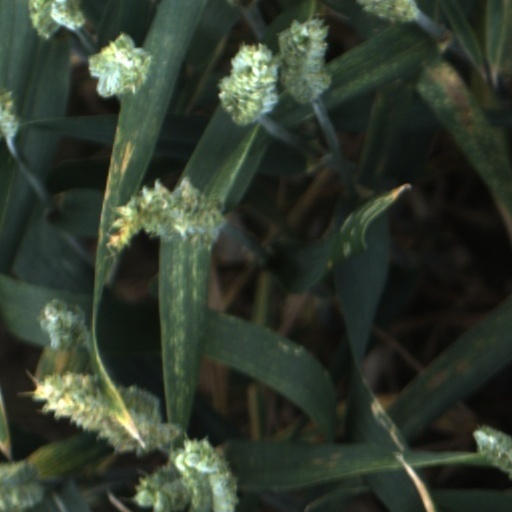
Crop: wheat